Neutral Buoyancy Simulator

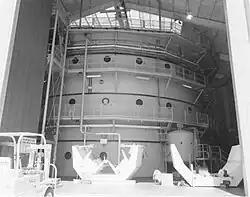

The Neutral Buoyancy Simulator was a neutral buoyancy pool located at NASA's George C. Marshall Space Flight Center (MSFC). Engineers and astronauts developed hardware and practiced procedures in this tank from its completion in 1968 through its decommissioning in 1997. Marshall recognized the need for underwater simulations of extra-vehicular activities (EVAs) and developed three successively larger tanks for the purpose. The Neutral Buoyancy Simulator contributed significantly to the American crewed space program. Skylab, the Space Shuttle, Hubble Space Telescope, and the International Space Station have all benefited from the Neutral Buoyancy Simulator. Until Johnson Space Center constructed the Weightless Environment Test Facility in the mid-1970s, MSFC had the only NASA-owned test facility that allowed engineers and astronauts to become familiar with the dynamics of body motion under weightless conditions.